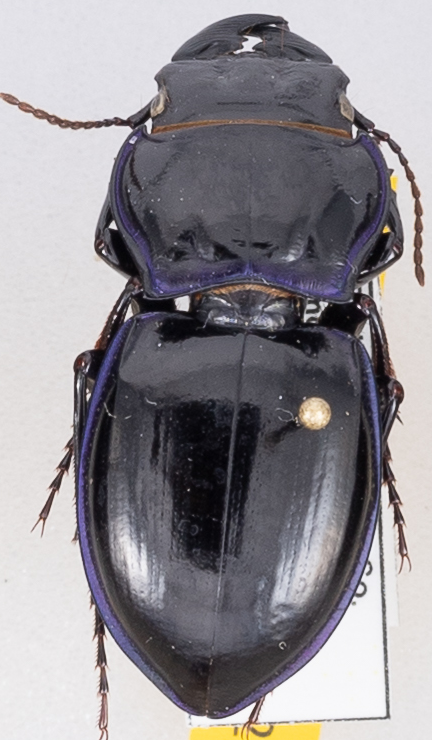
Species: Pasimachus punctulatus
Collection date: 2021-09-14
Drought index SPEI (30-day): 1.442
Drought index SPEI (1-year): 1.28
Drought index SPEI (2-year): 2.09